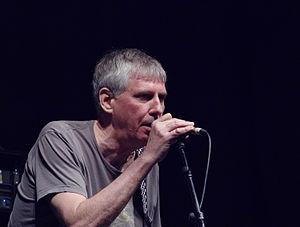
Gregory Regis « Greg » Ginn est un guitariste américain, auteur-compositeur et chanteur, connu pour être le leader du groupe de punk hardcore Black Flag, qu'il a fondé et dirigé de 1976-86 et de nouveau en 2003. Ginn était 99ᵉ sur la liste des « 100 plus grands guitaristes de tous les temps » de Rolling Stone.